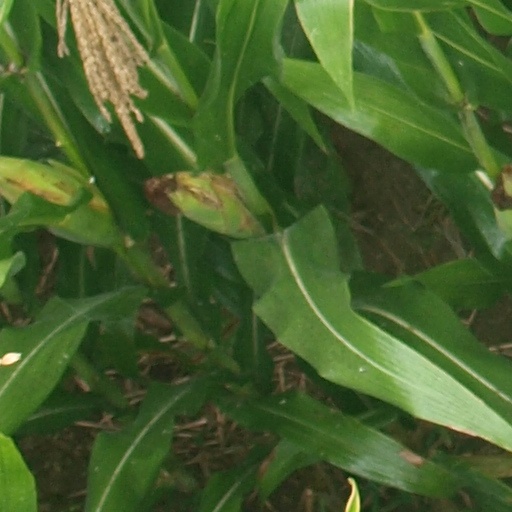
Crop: maize; corn